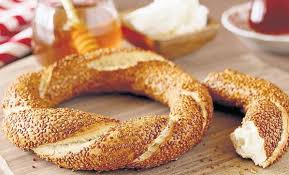
Yemek: simit